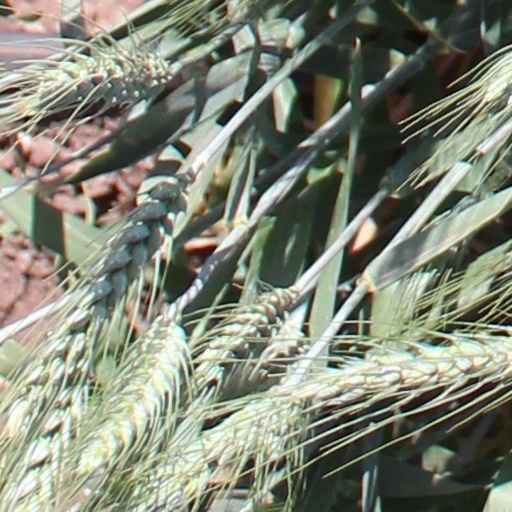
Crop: wheat